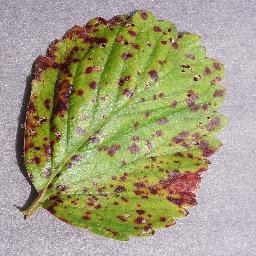
Label: Strawberry___Leaf_scorch